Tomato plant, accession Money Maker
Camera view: horizontal (90 deg, fisheye); turntable rotation: 330 degrees
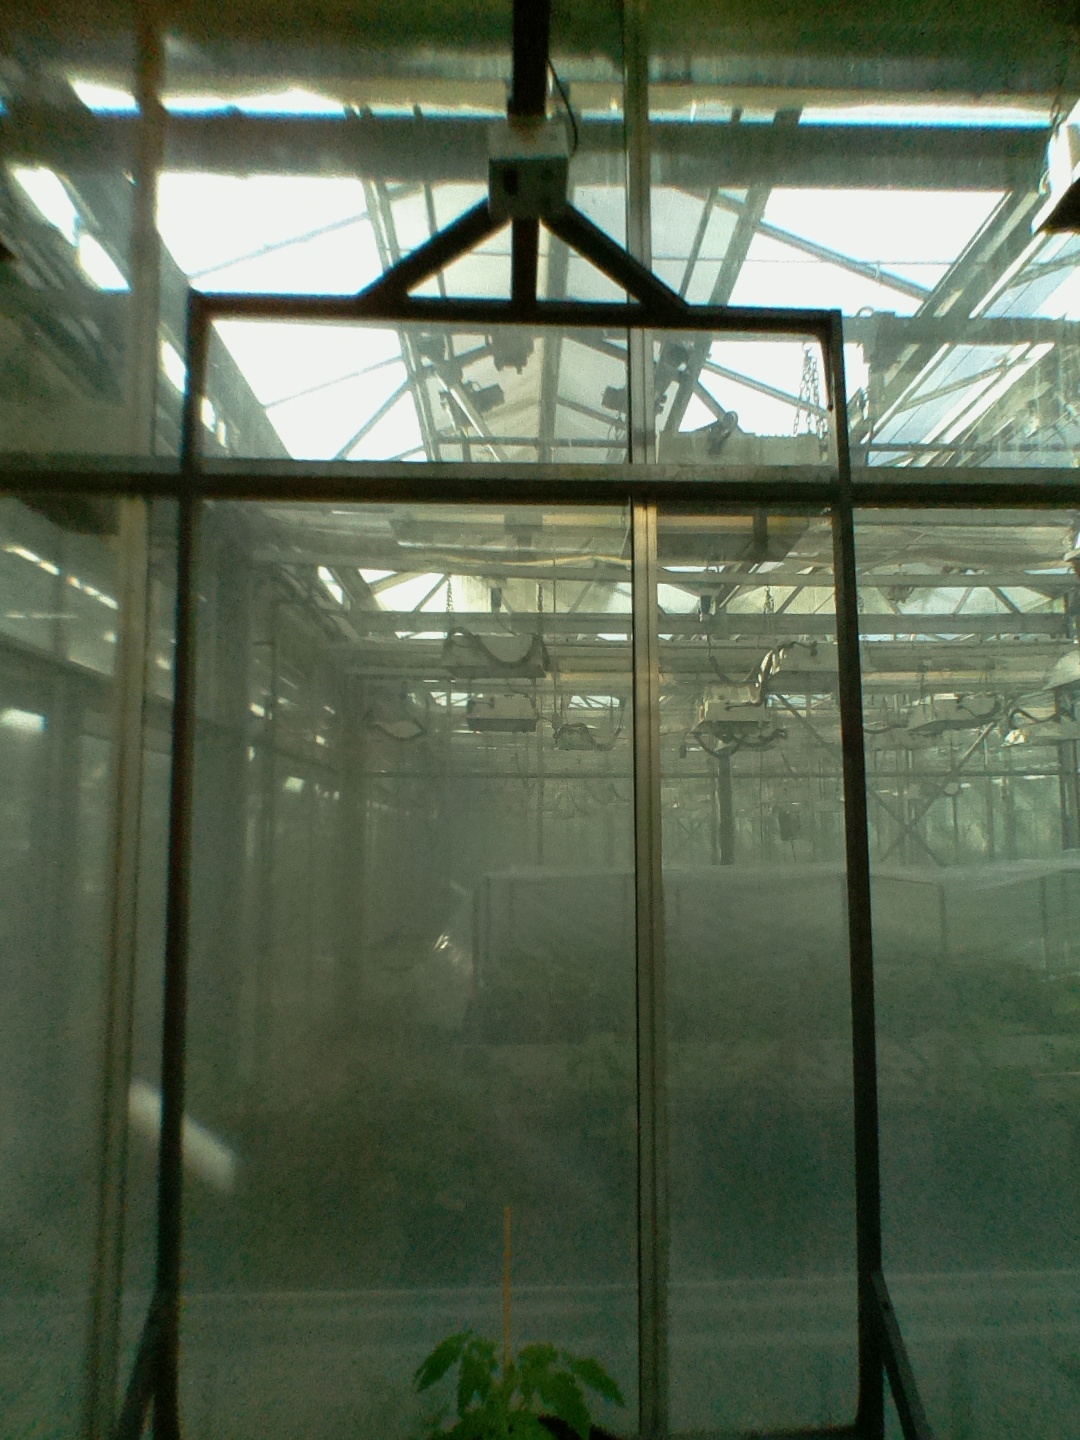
BBCH growth stage 13: 6 of true leaves visible